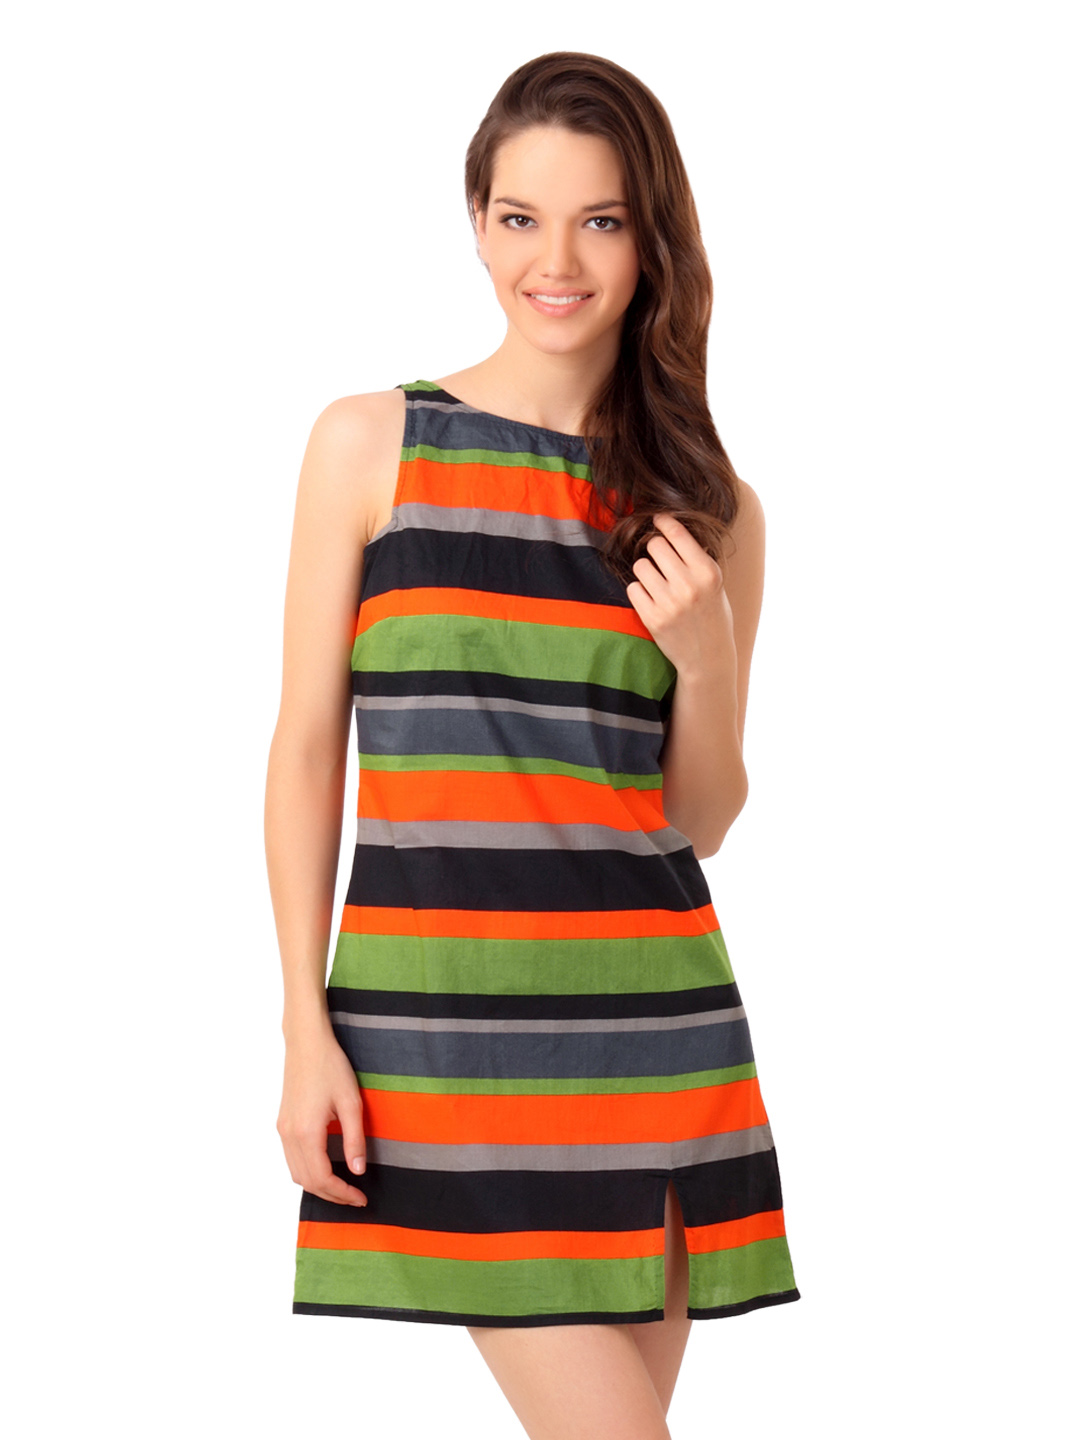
Femella Women Multi Coloured Tunic
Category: Apparel / Topwear / Tunics
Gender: Women
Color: Multi
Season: Fall 2012
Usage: Casual